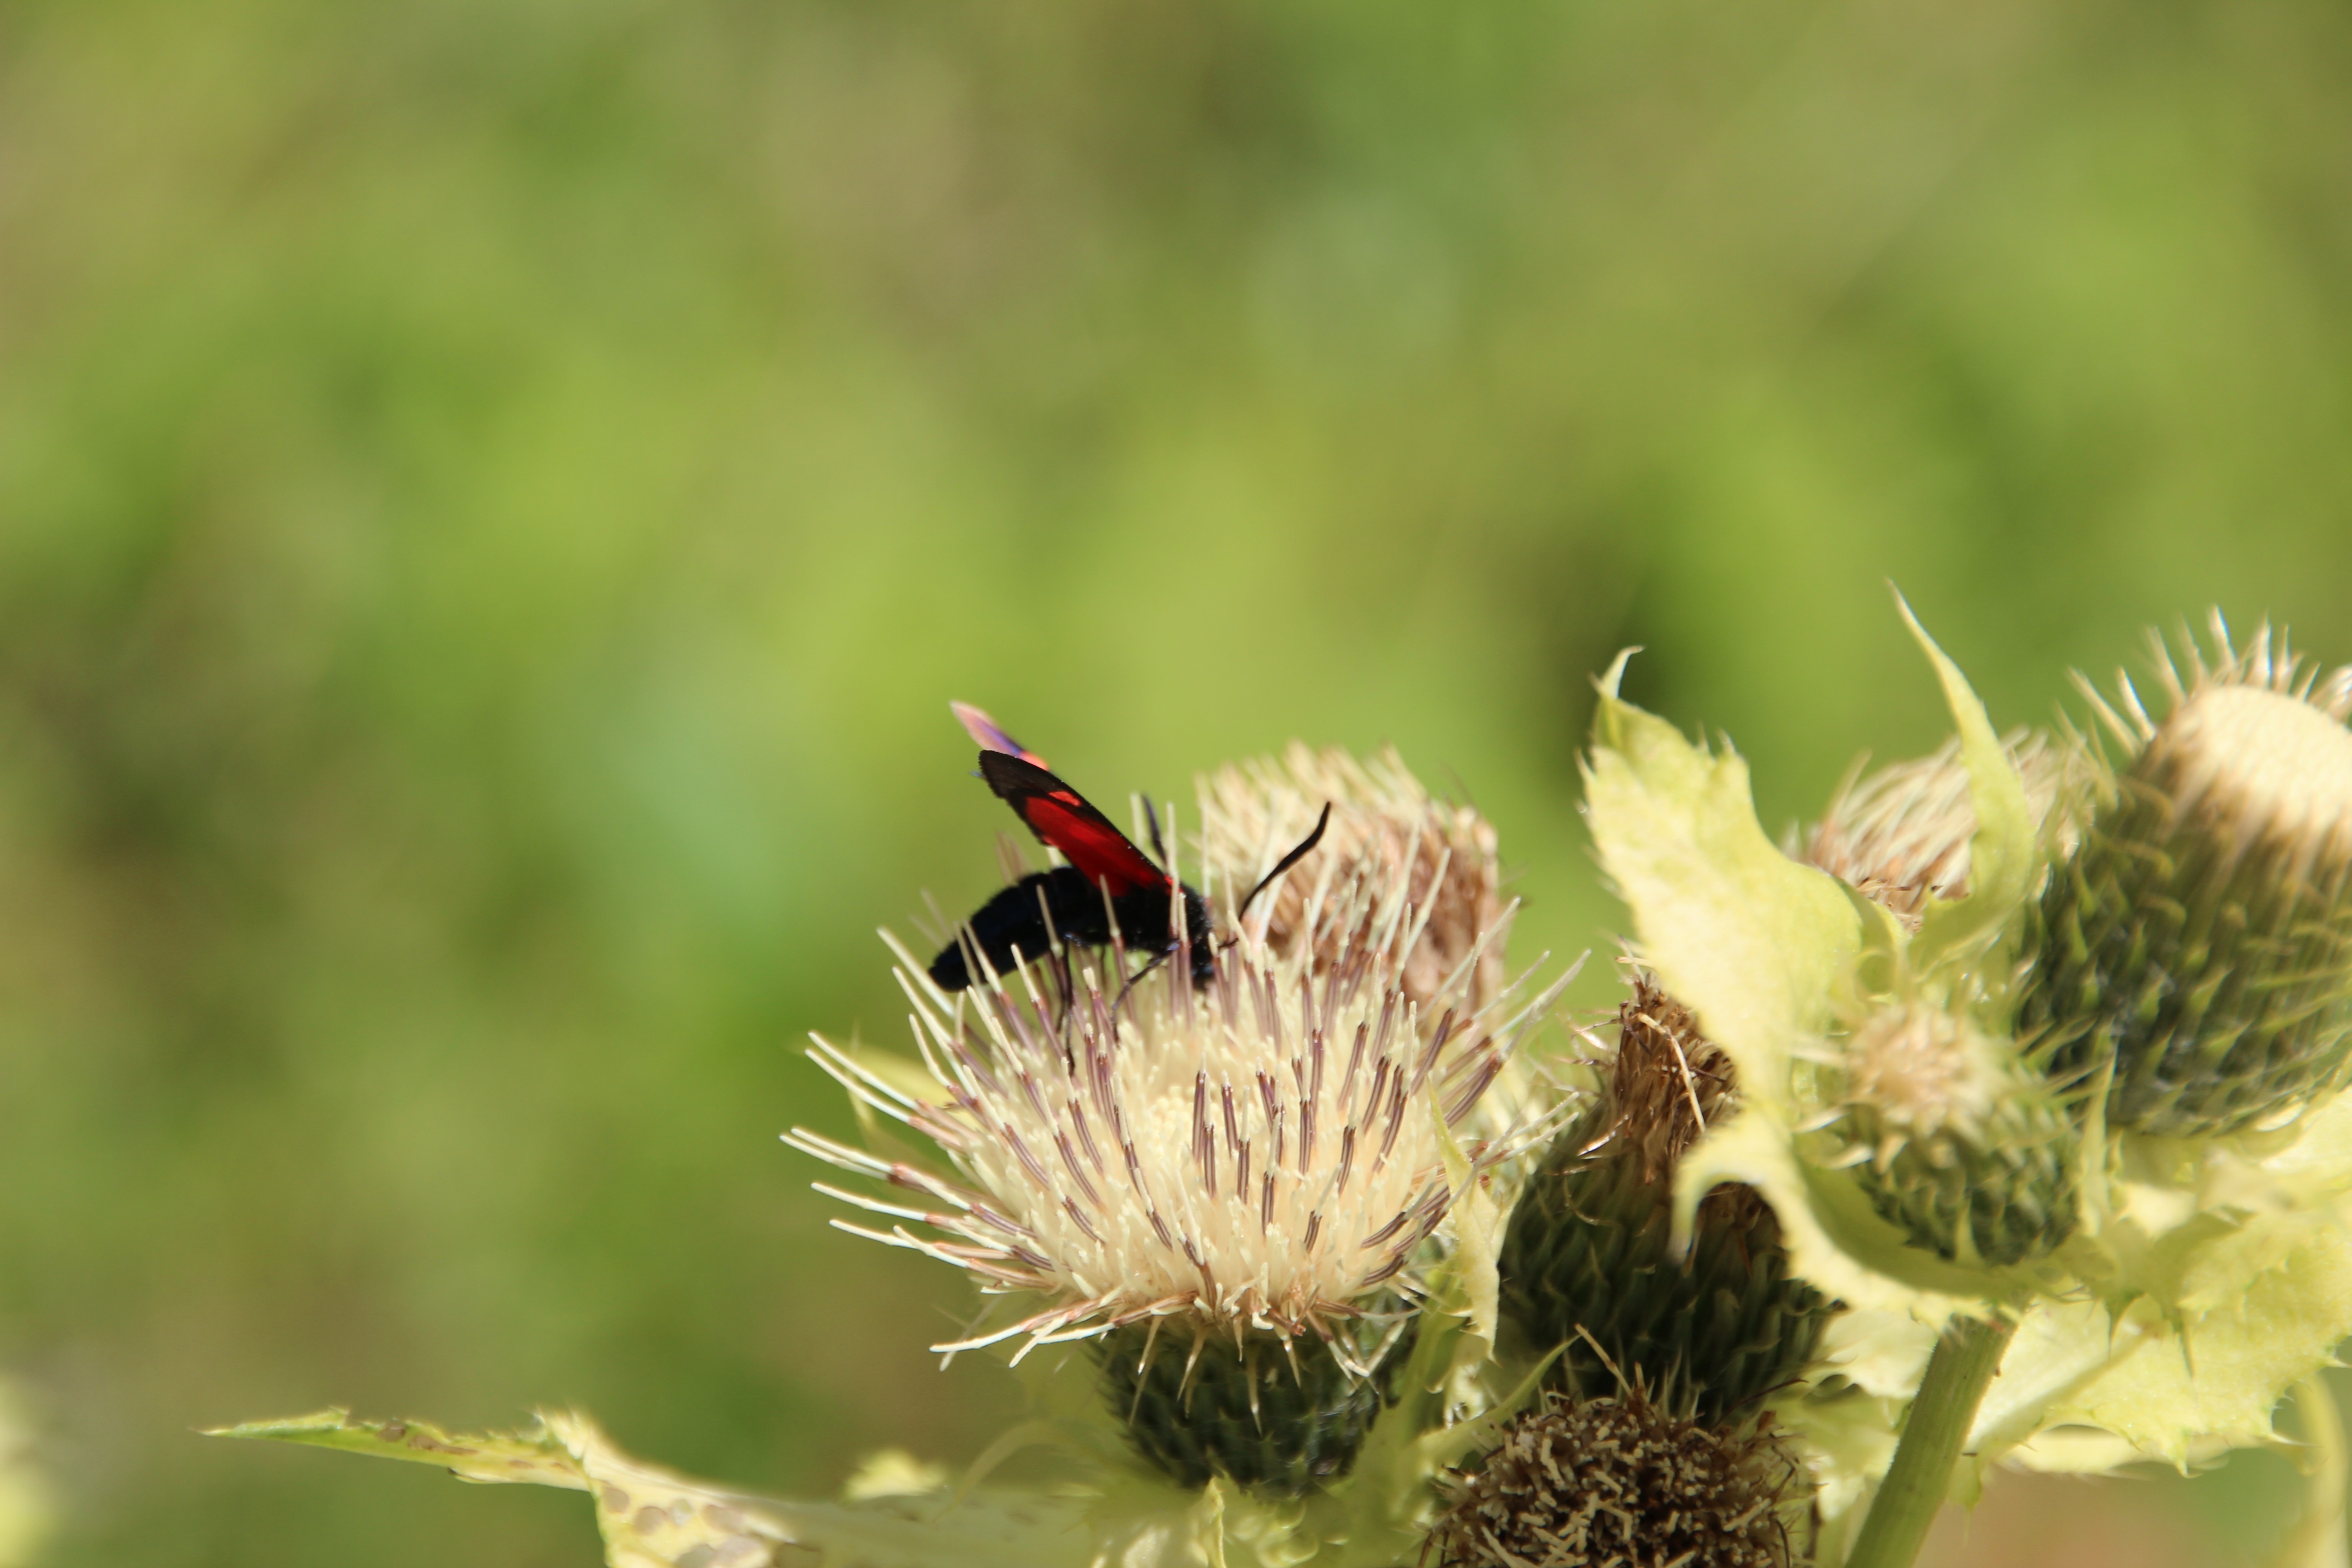
nature, grass, plant, meadow, flower, insect, macro, botany, butterfly, flora, fauna, invertebrate, wildflower, close up, thistle, nectar, macro photography, flowering plant, daisy family, land plant, thorns spines and prickles